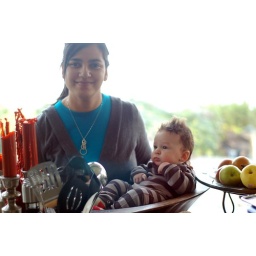
henry in a wooden bowl